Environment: real
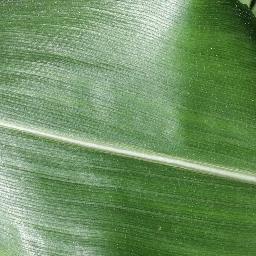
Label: healthy